Battle of Sofia

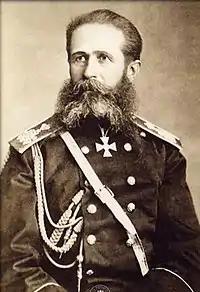
Gen. Iosif Gurko

In early January 1878, the West army group Gurko successfully crossed the Balkan Mountains. Parts of the group was to focus on Yana village. The Orhaniye Ottoman army after the Battle of Tashkessen retired to the Sofia area. Western group Gurko passed to operation Orhaniye to defeat the Ottoman army, according to the plan for final action in the war. General Iosif Gurko said: ""Probably we would not have crossed the mountain, were it not for these silent and strong Bulgarians who brought us bread and hot food. They prompted us to remove the horses to harness their oxen to the guns and so went the first party to pass through snowdrifts and freezing cold.""